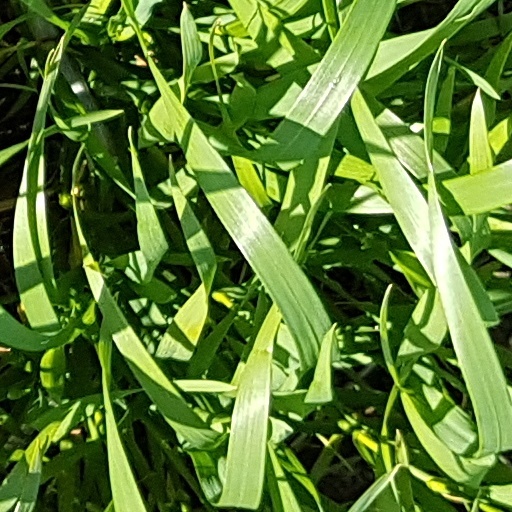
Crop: wheat